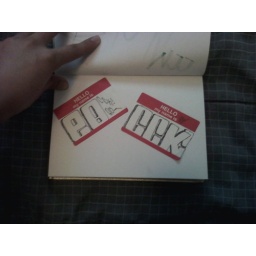
some shitty slaps i put in my black book